Gas cylinder

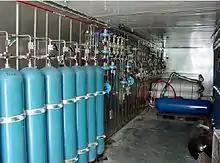
Hydrogen storage cylinders in a cascade filling system

Gas cylinders are often color-coded, but the codes are not standard across different jurisdictions, and sometimes are not regulated. Cylinder color can not safely be used for positive product identification; cylinders have labels to identify the gas they contain.